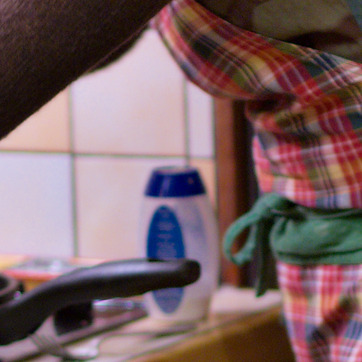
Material: plastic